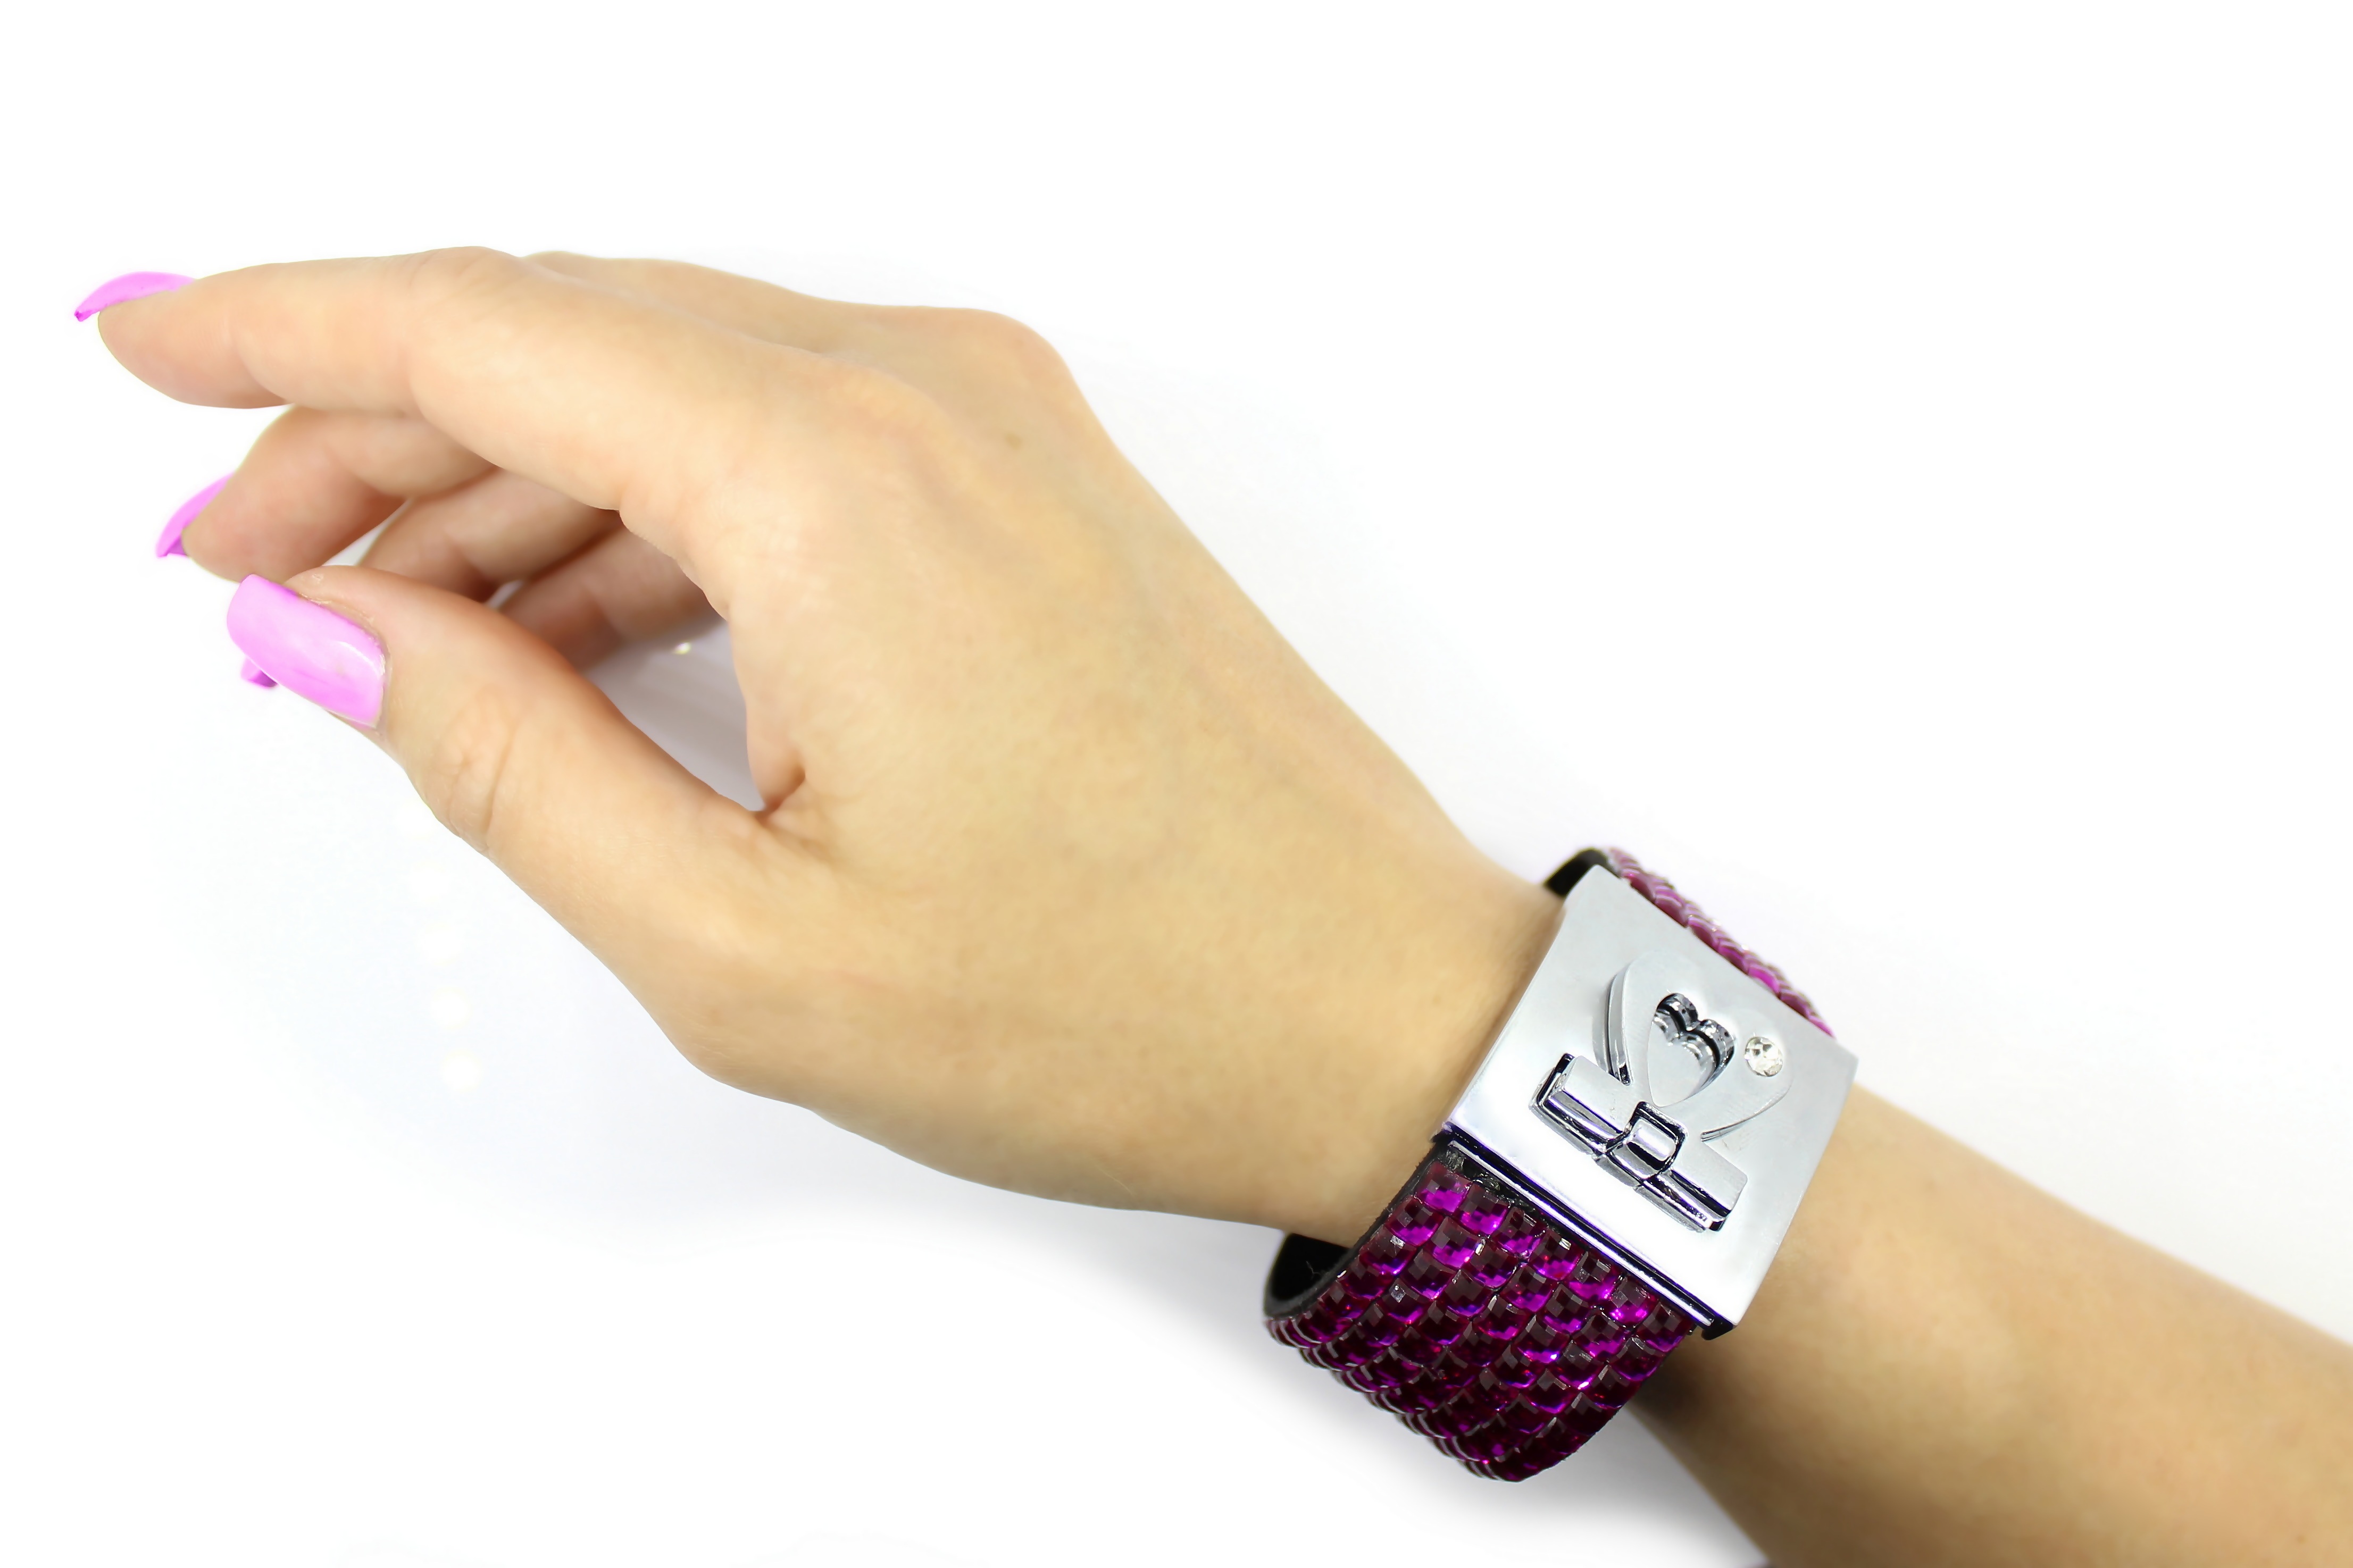
hand, white, isolated, steel, leg, gift, decoration, finger, banner, metal, studio, fashion, arm, merchandise, modern, jewelry, sparkle, bracelet, human body, jewel, punk, background, luxury, gold, women, silver, mens, beauty, joy, commercial, trade, iron, sale, magenta, elegance, pleasure, stainless, thumb, charm, brightness, jeweler, purchase, sense, fashion accessory